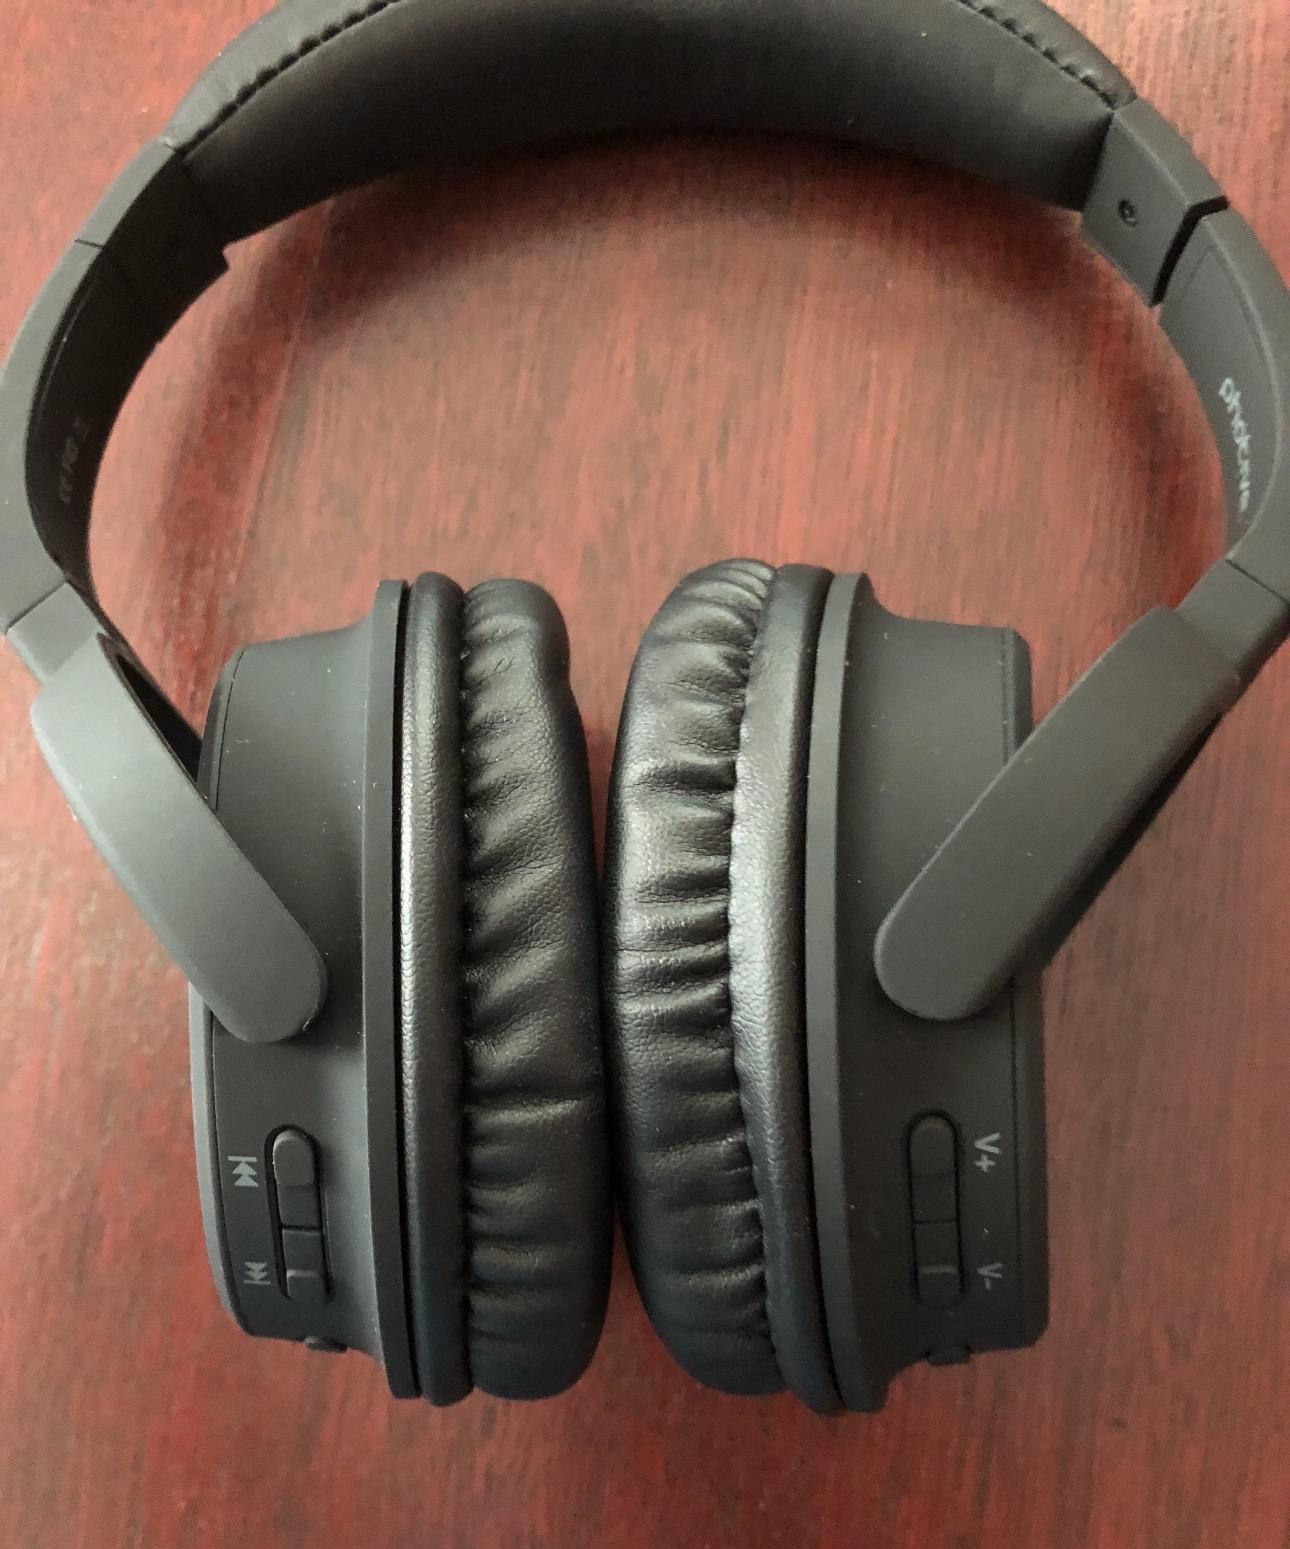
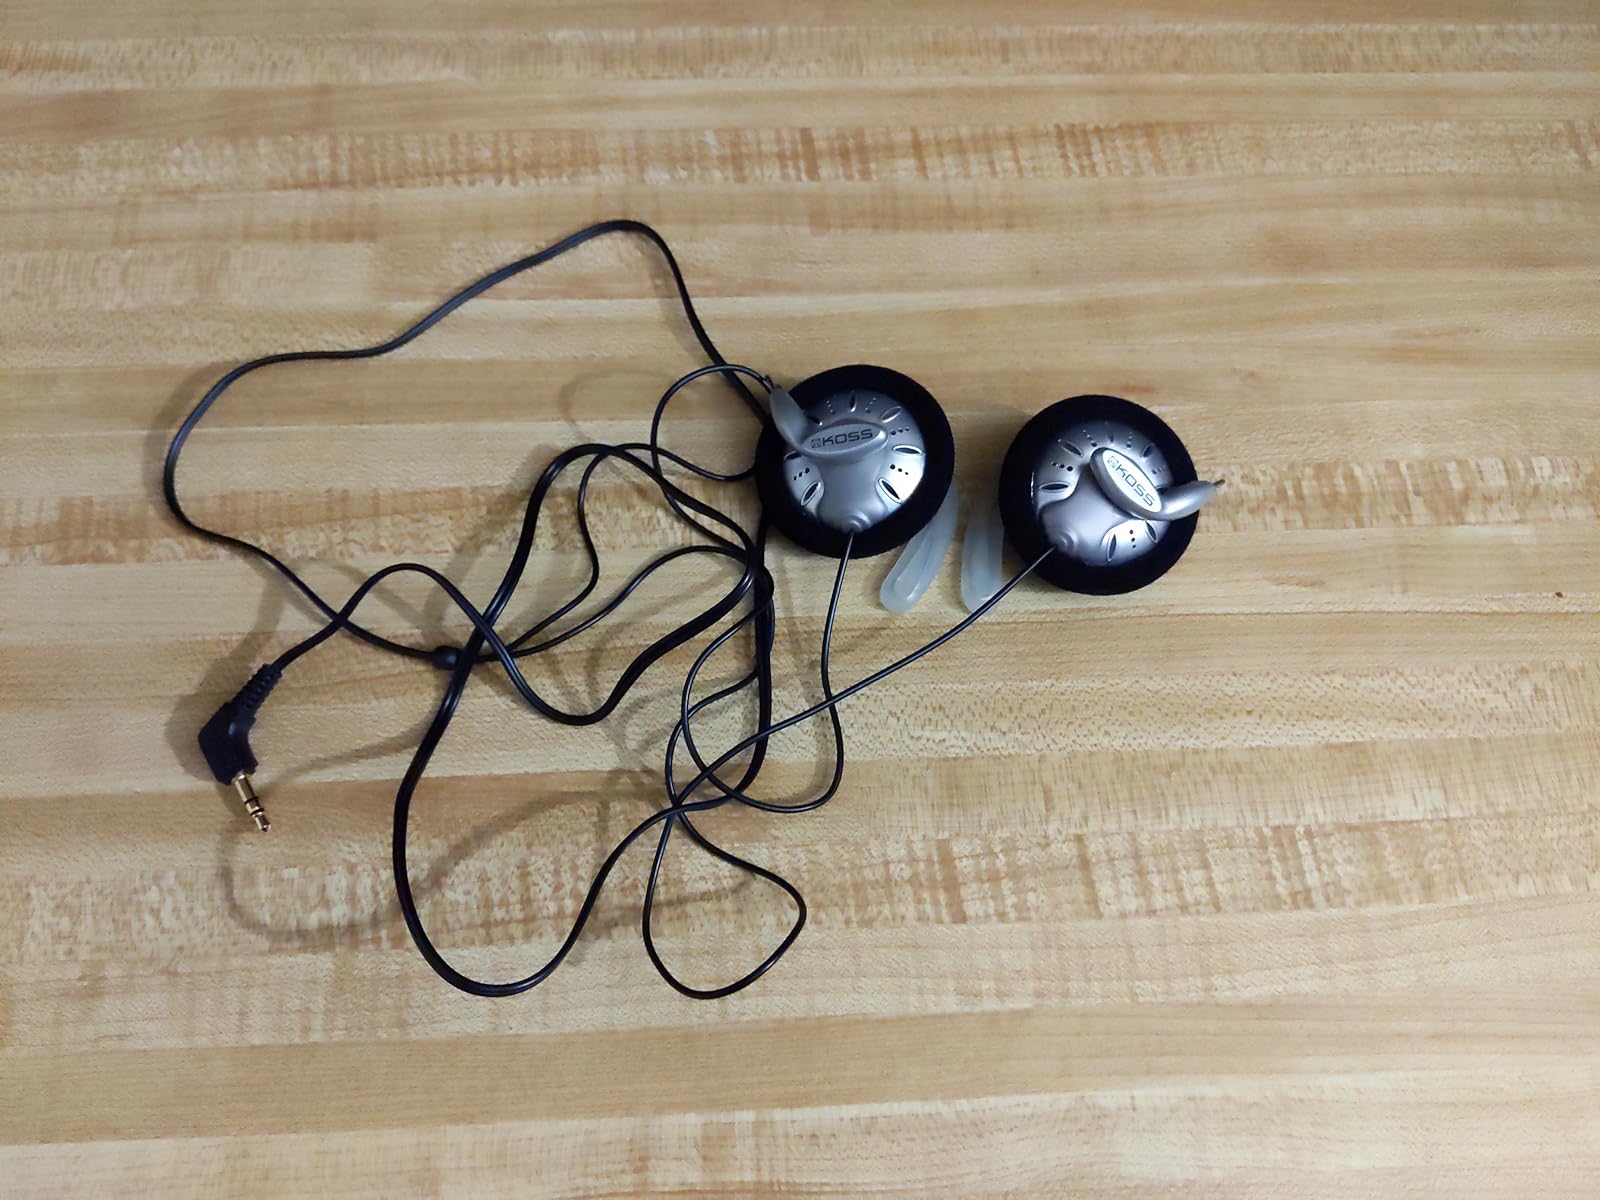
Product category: headphones
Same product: no